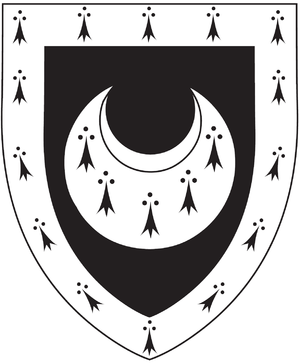
University of Cambridge / De 31 Colleges på Cambridge University
Trinity Hall heraldic shield
Cambridge Universitet ligger i byen Cambridge i England og er det ældste universitet efter Oxford i den engelsktalende verden. Det er et af de førende universiteter i verden.